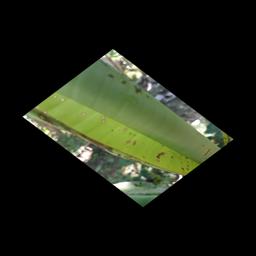
Label: BANANA APHIDS